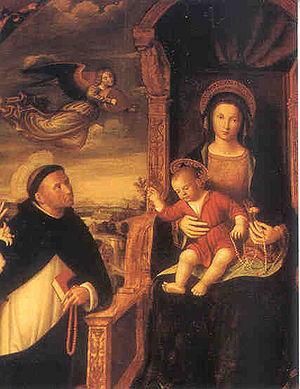
Le rosaire est un exercice de piété catholique qui consiste à dire quatre chapelets d'oraisons. Consacré à la Vierge Marie, Mère de Jésus-Christ, il tire son nom du latin ecclésiastique rosarium qui désigne la guirlande de roses dont les représentations de la Vierge sont couronnées.
Le monastère de Prouilhe fut fondé en 1206 par saint Dominique, dans le village languedocien de Prouilhe.